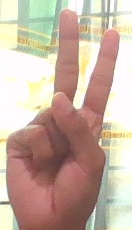
ASL sign: V